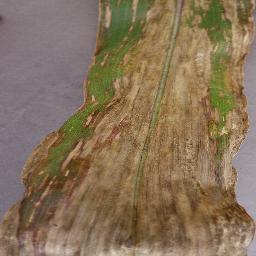
Label: Corn_(Maize)___Northern_Leaf_Blight